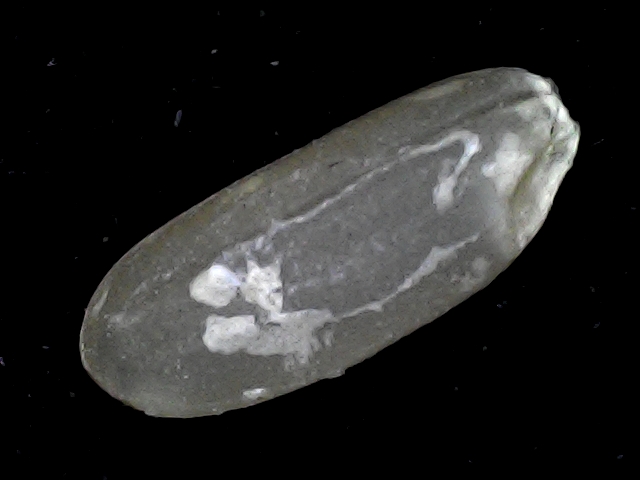
Rice variety: BD72